List of birds of the Azores

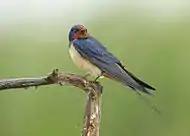
Barn swallow

Shrikes are passerine birds known for their habit of catching other birds and small animals and impaling the uneaten portions of their bodies on thorns. A typical shrike's beak is hooked, like a bird of prey.